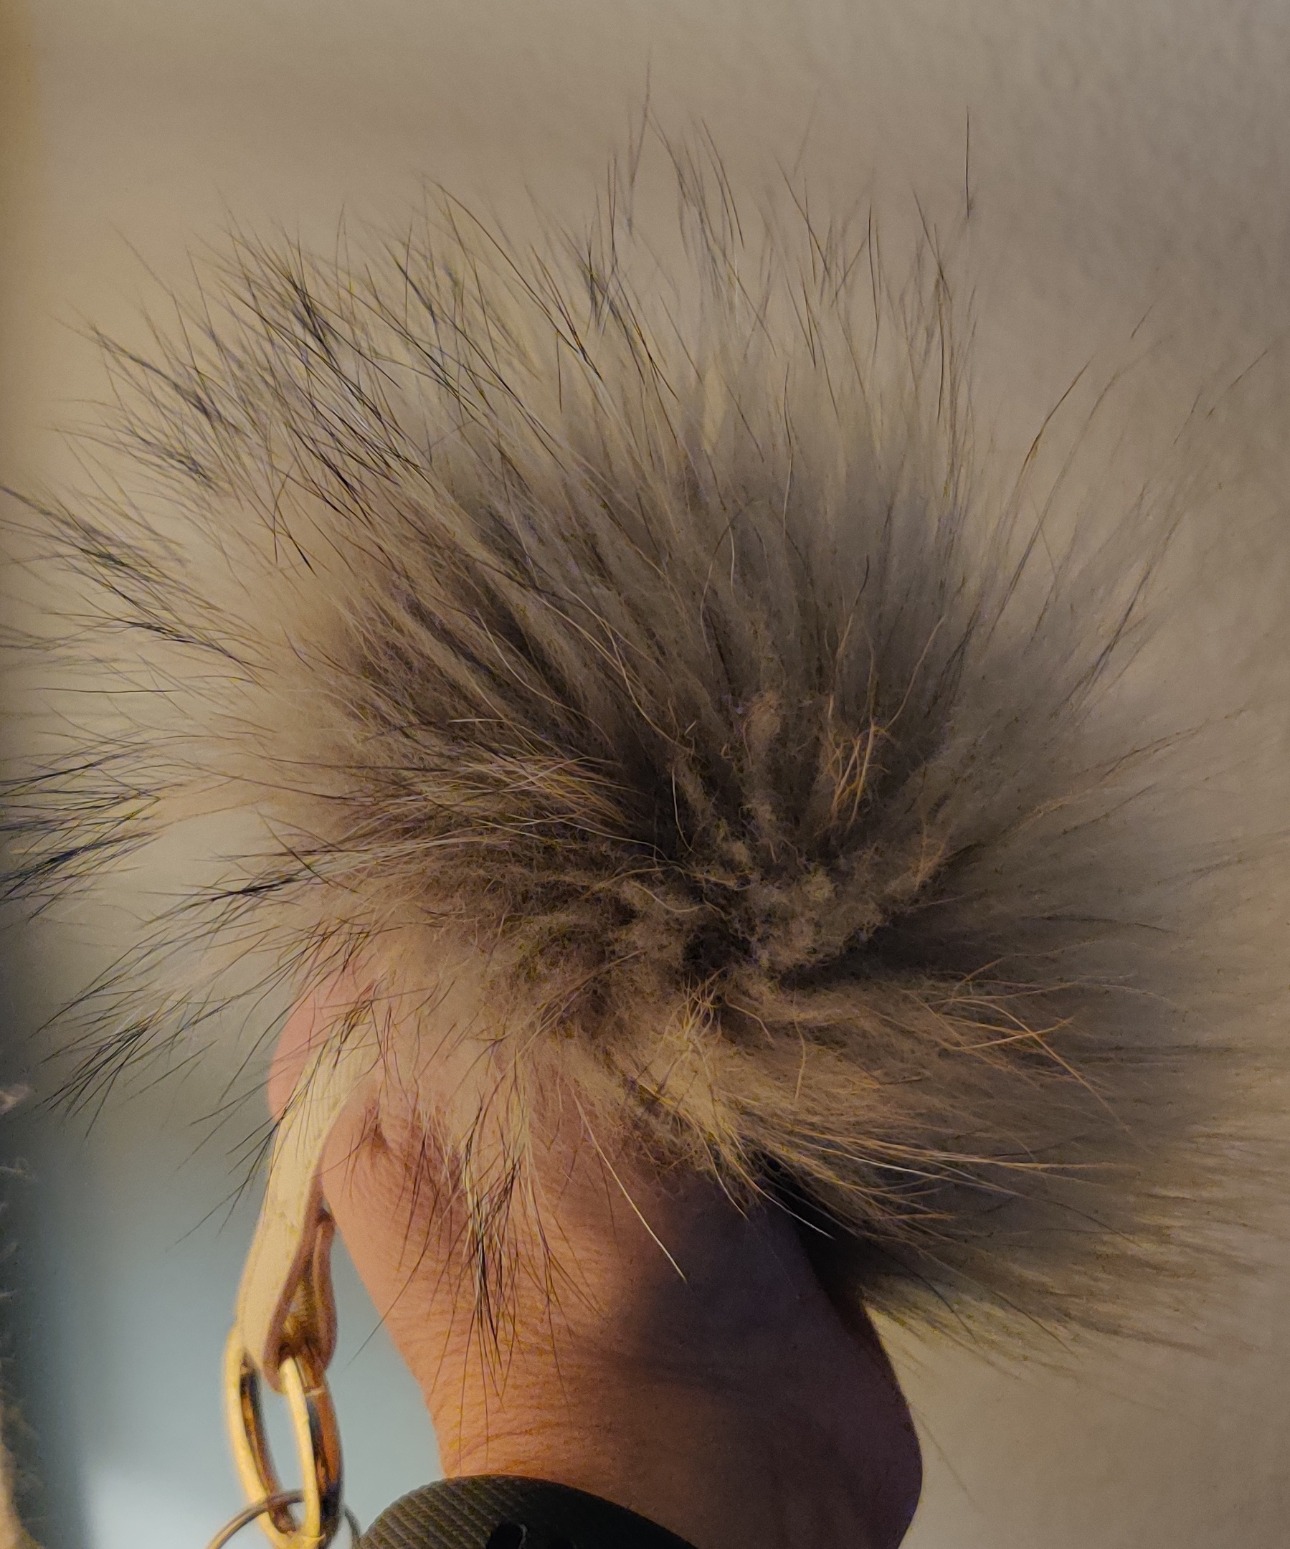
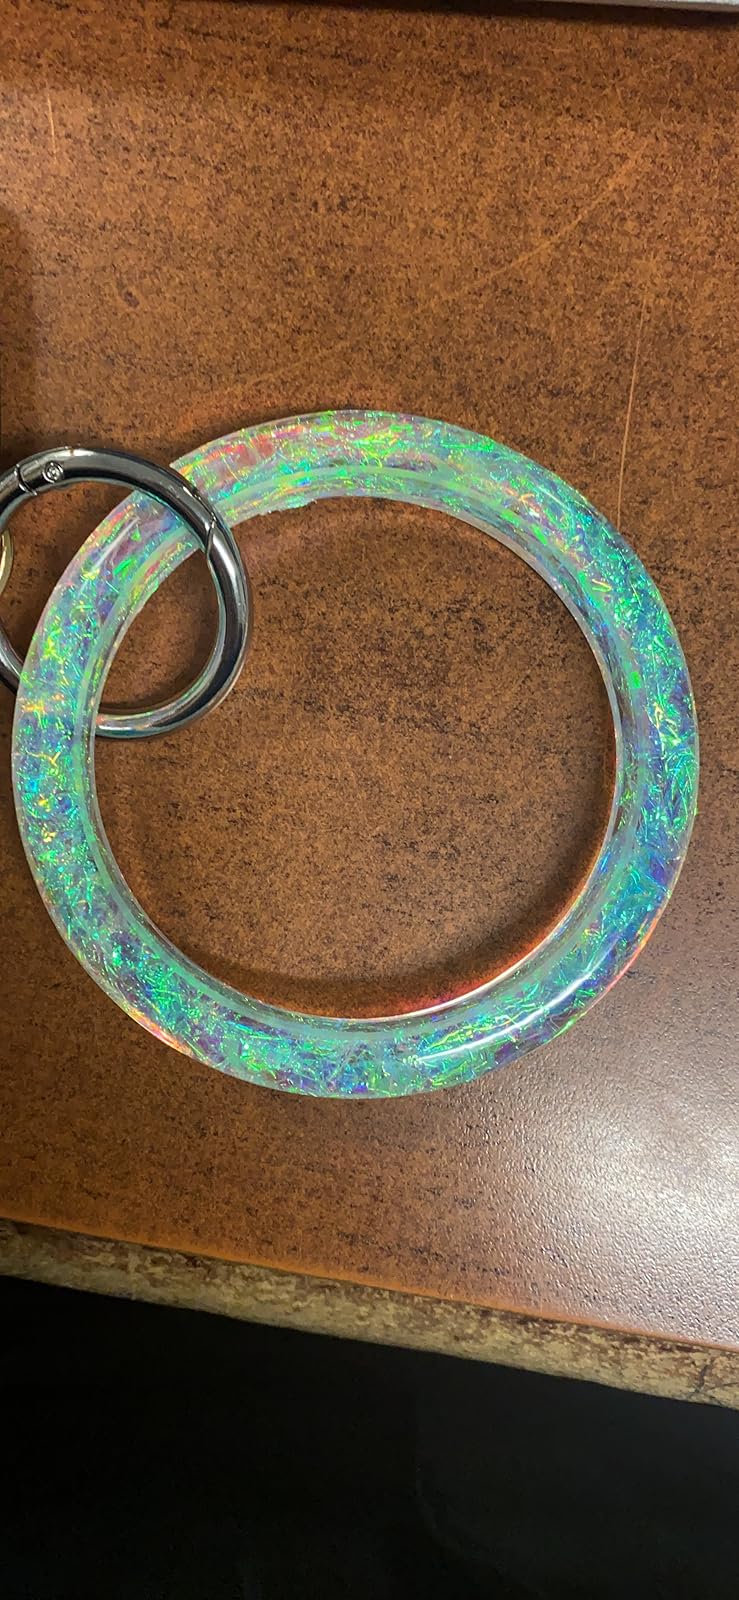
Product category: accessories_keychain
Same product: no